Godwin Enakhena

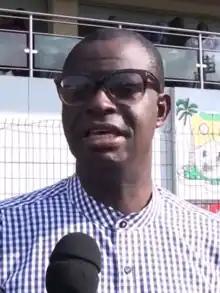
Enakhena in 2021

Godwin Enakhena is a Nigerian sports journalist and analyst. He currently serves as the Director of Sports of Mountain of Fire and Miracles Ministries ( M.F.M)